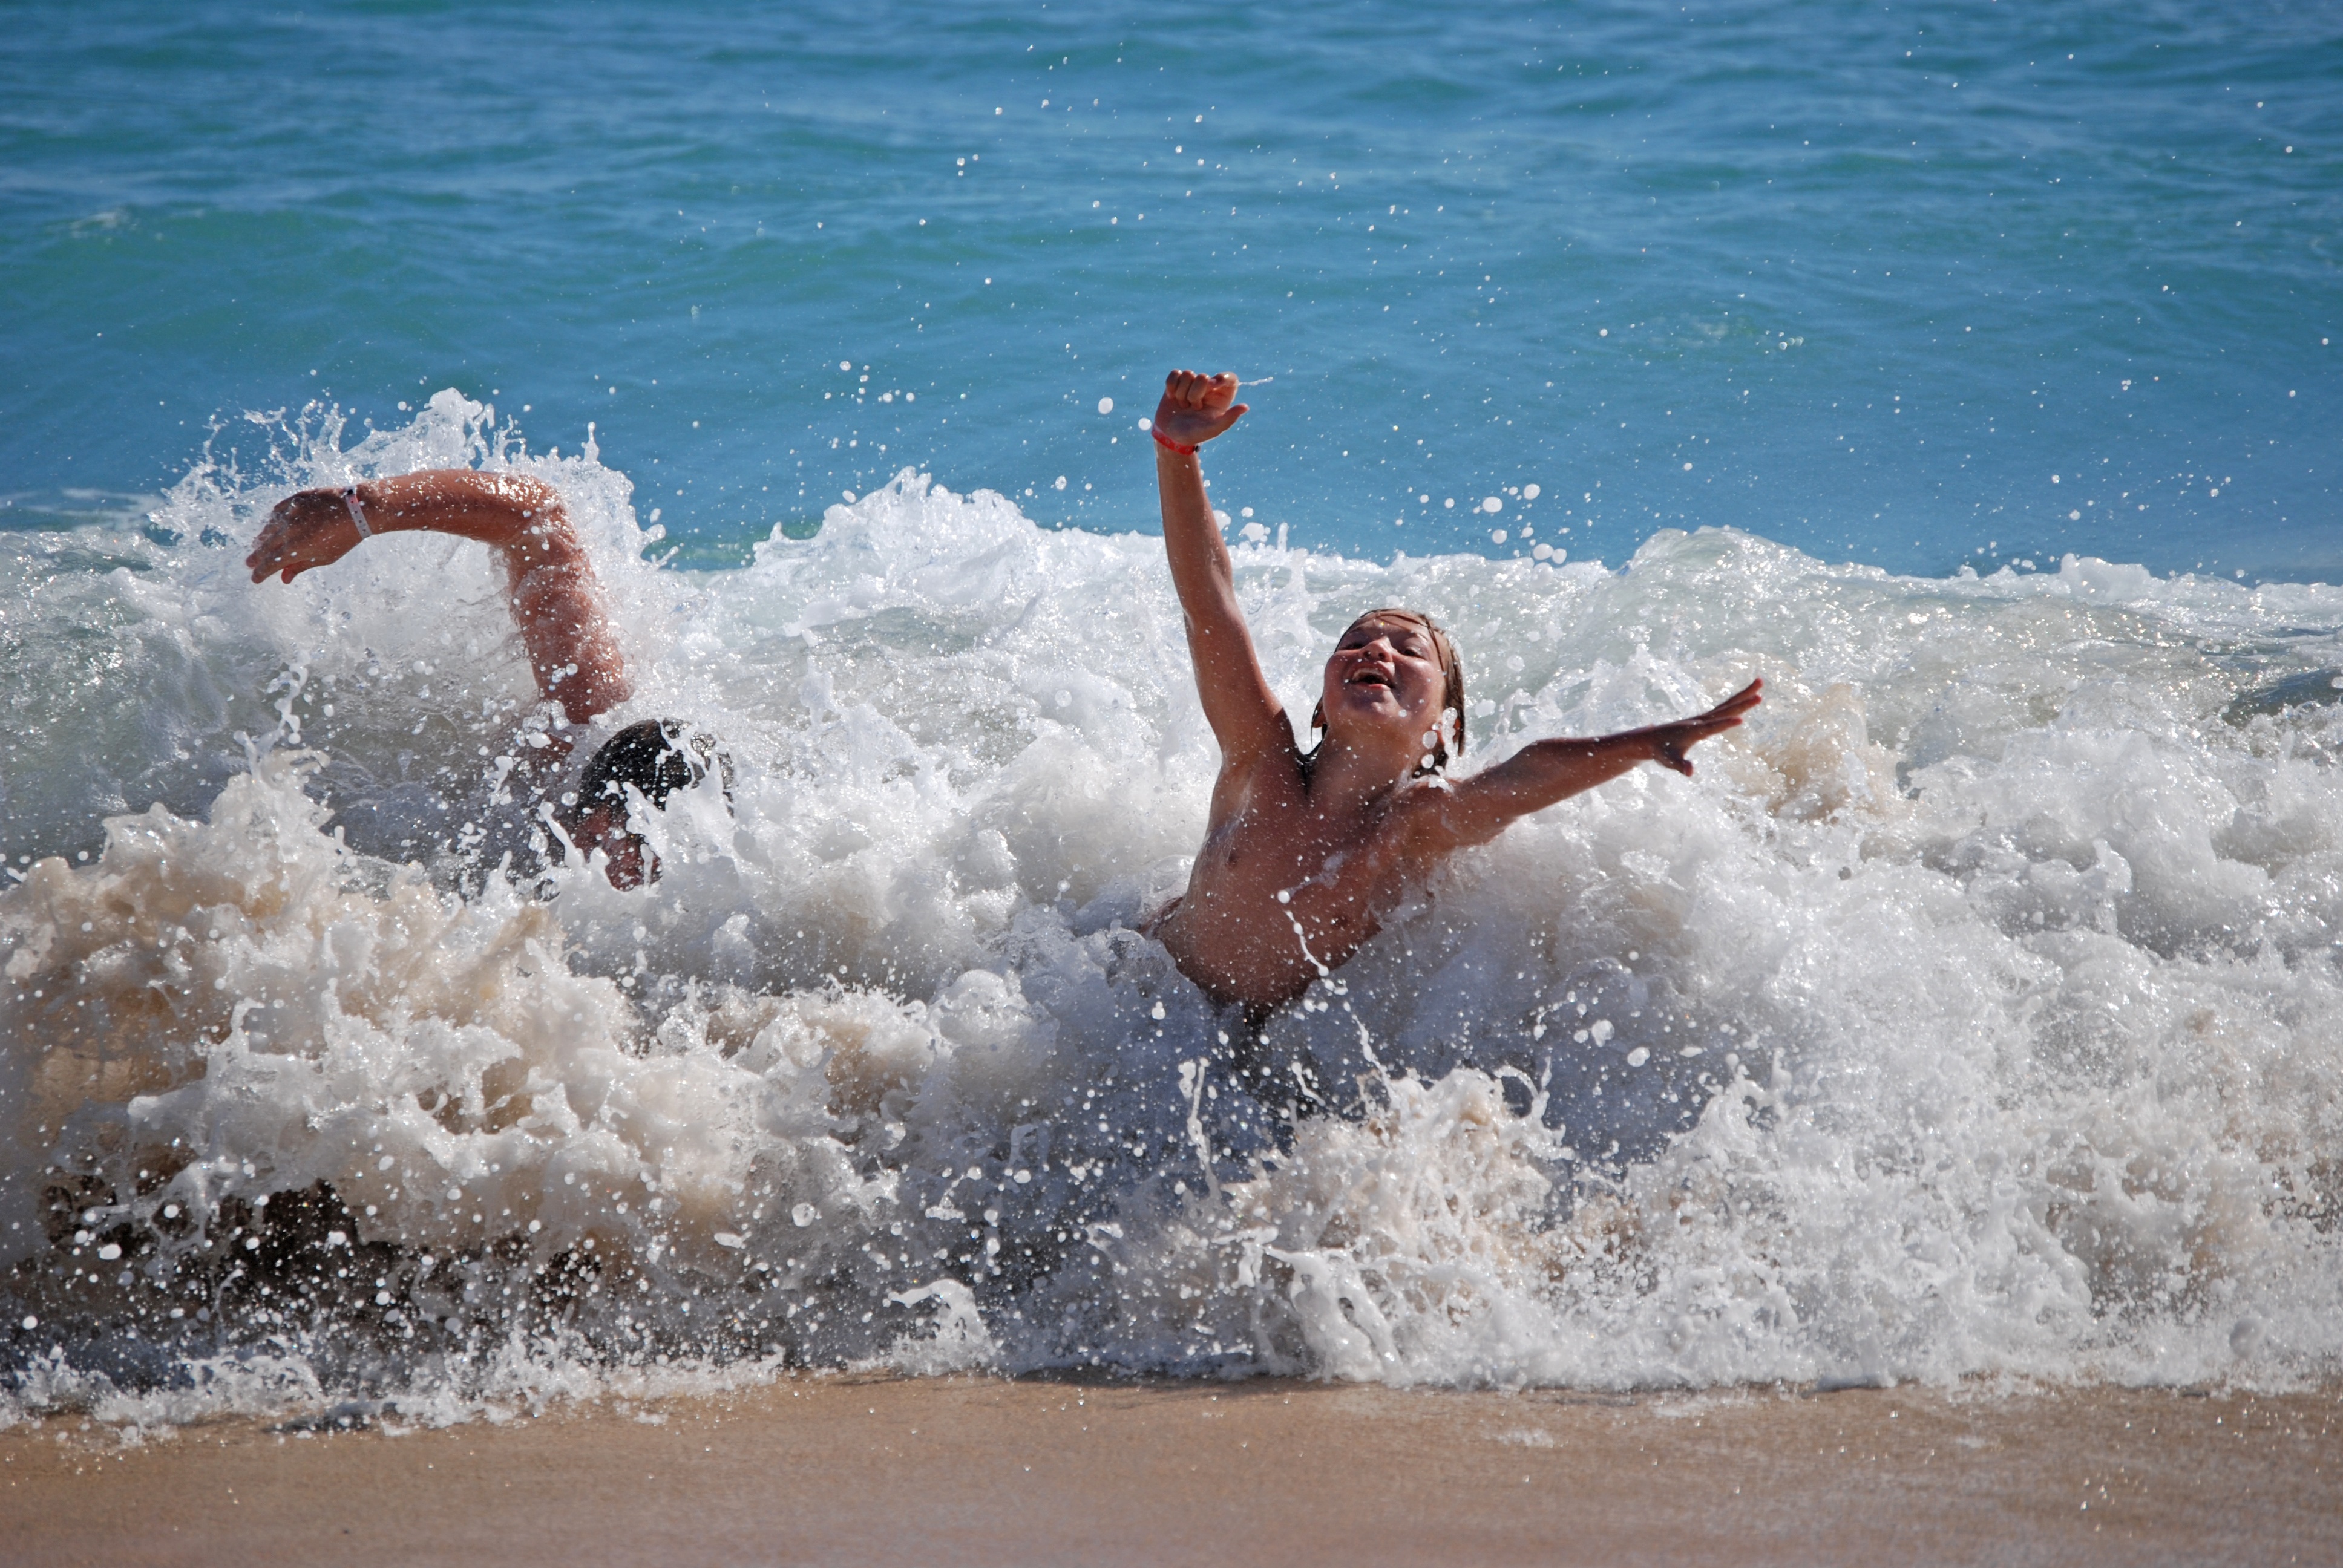
beach, sea, water, sand, sun, wave, summer, travel, recreation, swim, surf, surfing, holiday, human, swimming, children, fun, sports, skimboarding, joy of life, water sport, wind wave, open water swimming